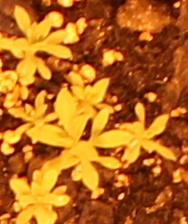
Label: Kochia